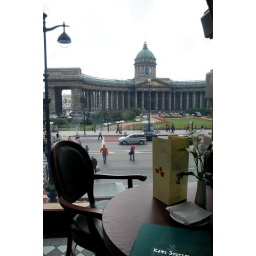
View from window of cafe on the first floor of the bookshop in St Petersburg